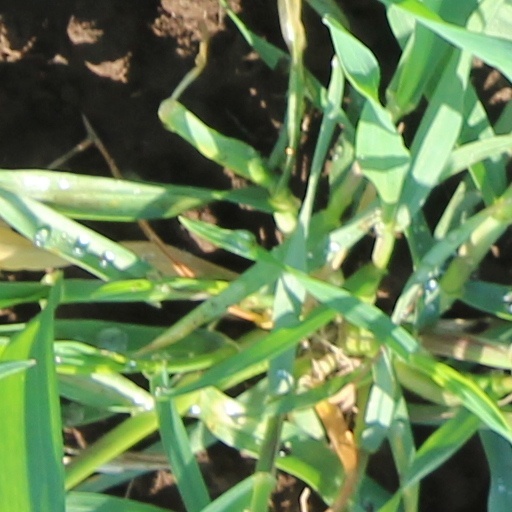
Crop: wheat